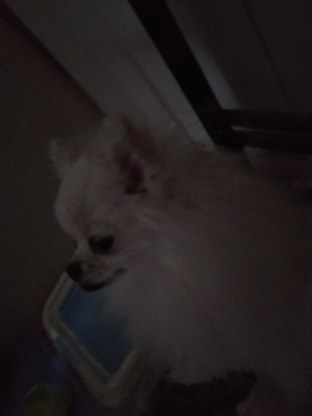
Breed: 1936-n000005-Pomeranian